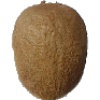
Label: kiwi